Types of Women

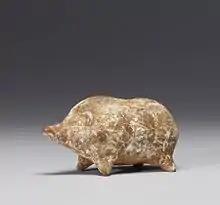
An archaic Greek sculpture of a pig, one of the animals which inspired "types" of women presented by Semonides

"Types of Women", also titled "Women", and described in critical editions as Semonides 7, is an Archaic Greek satirical poem written by Semonides of Amorgos in the seventh century BC. The poem is based on the idea that Zeus created men and women differently, and that he specifically created ten types of women based on different models from the natural world.